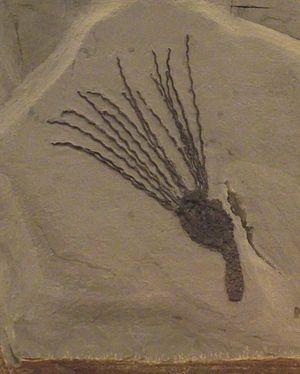
Les Eocrinoidea forment une classe d'échinodermes connus uniquement sous forme fossile.